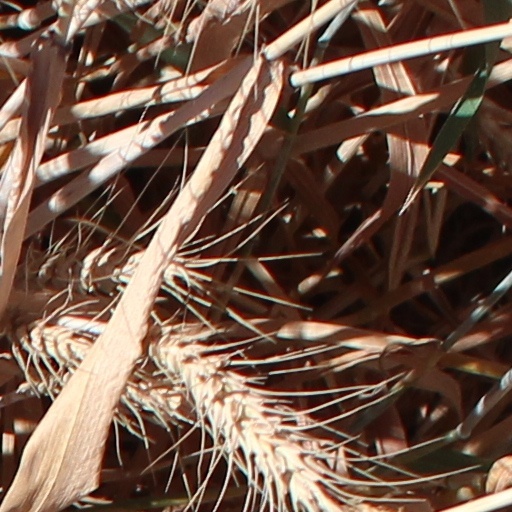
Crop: wheat